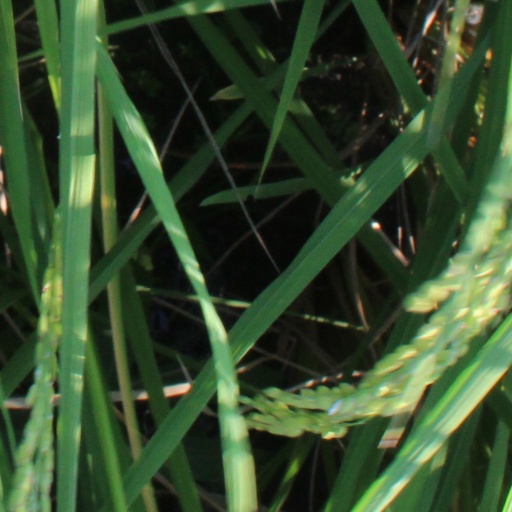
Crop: rice